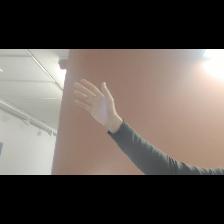
Label: Human